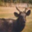
Label: deer